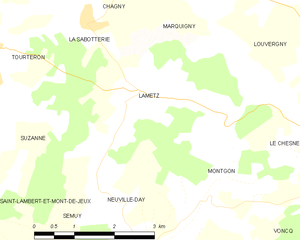
Carte des communes françaises: Lametz